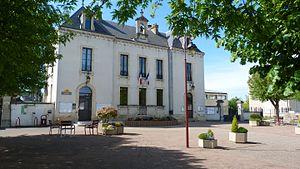
La mairie
Ruffey-lès-Echirey est une commune française située dans le département de la Côte-d'Or en région Bourgogne-Franche-Comté.